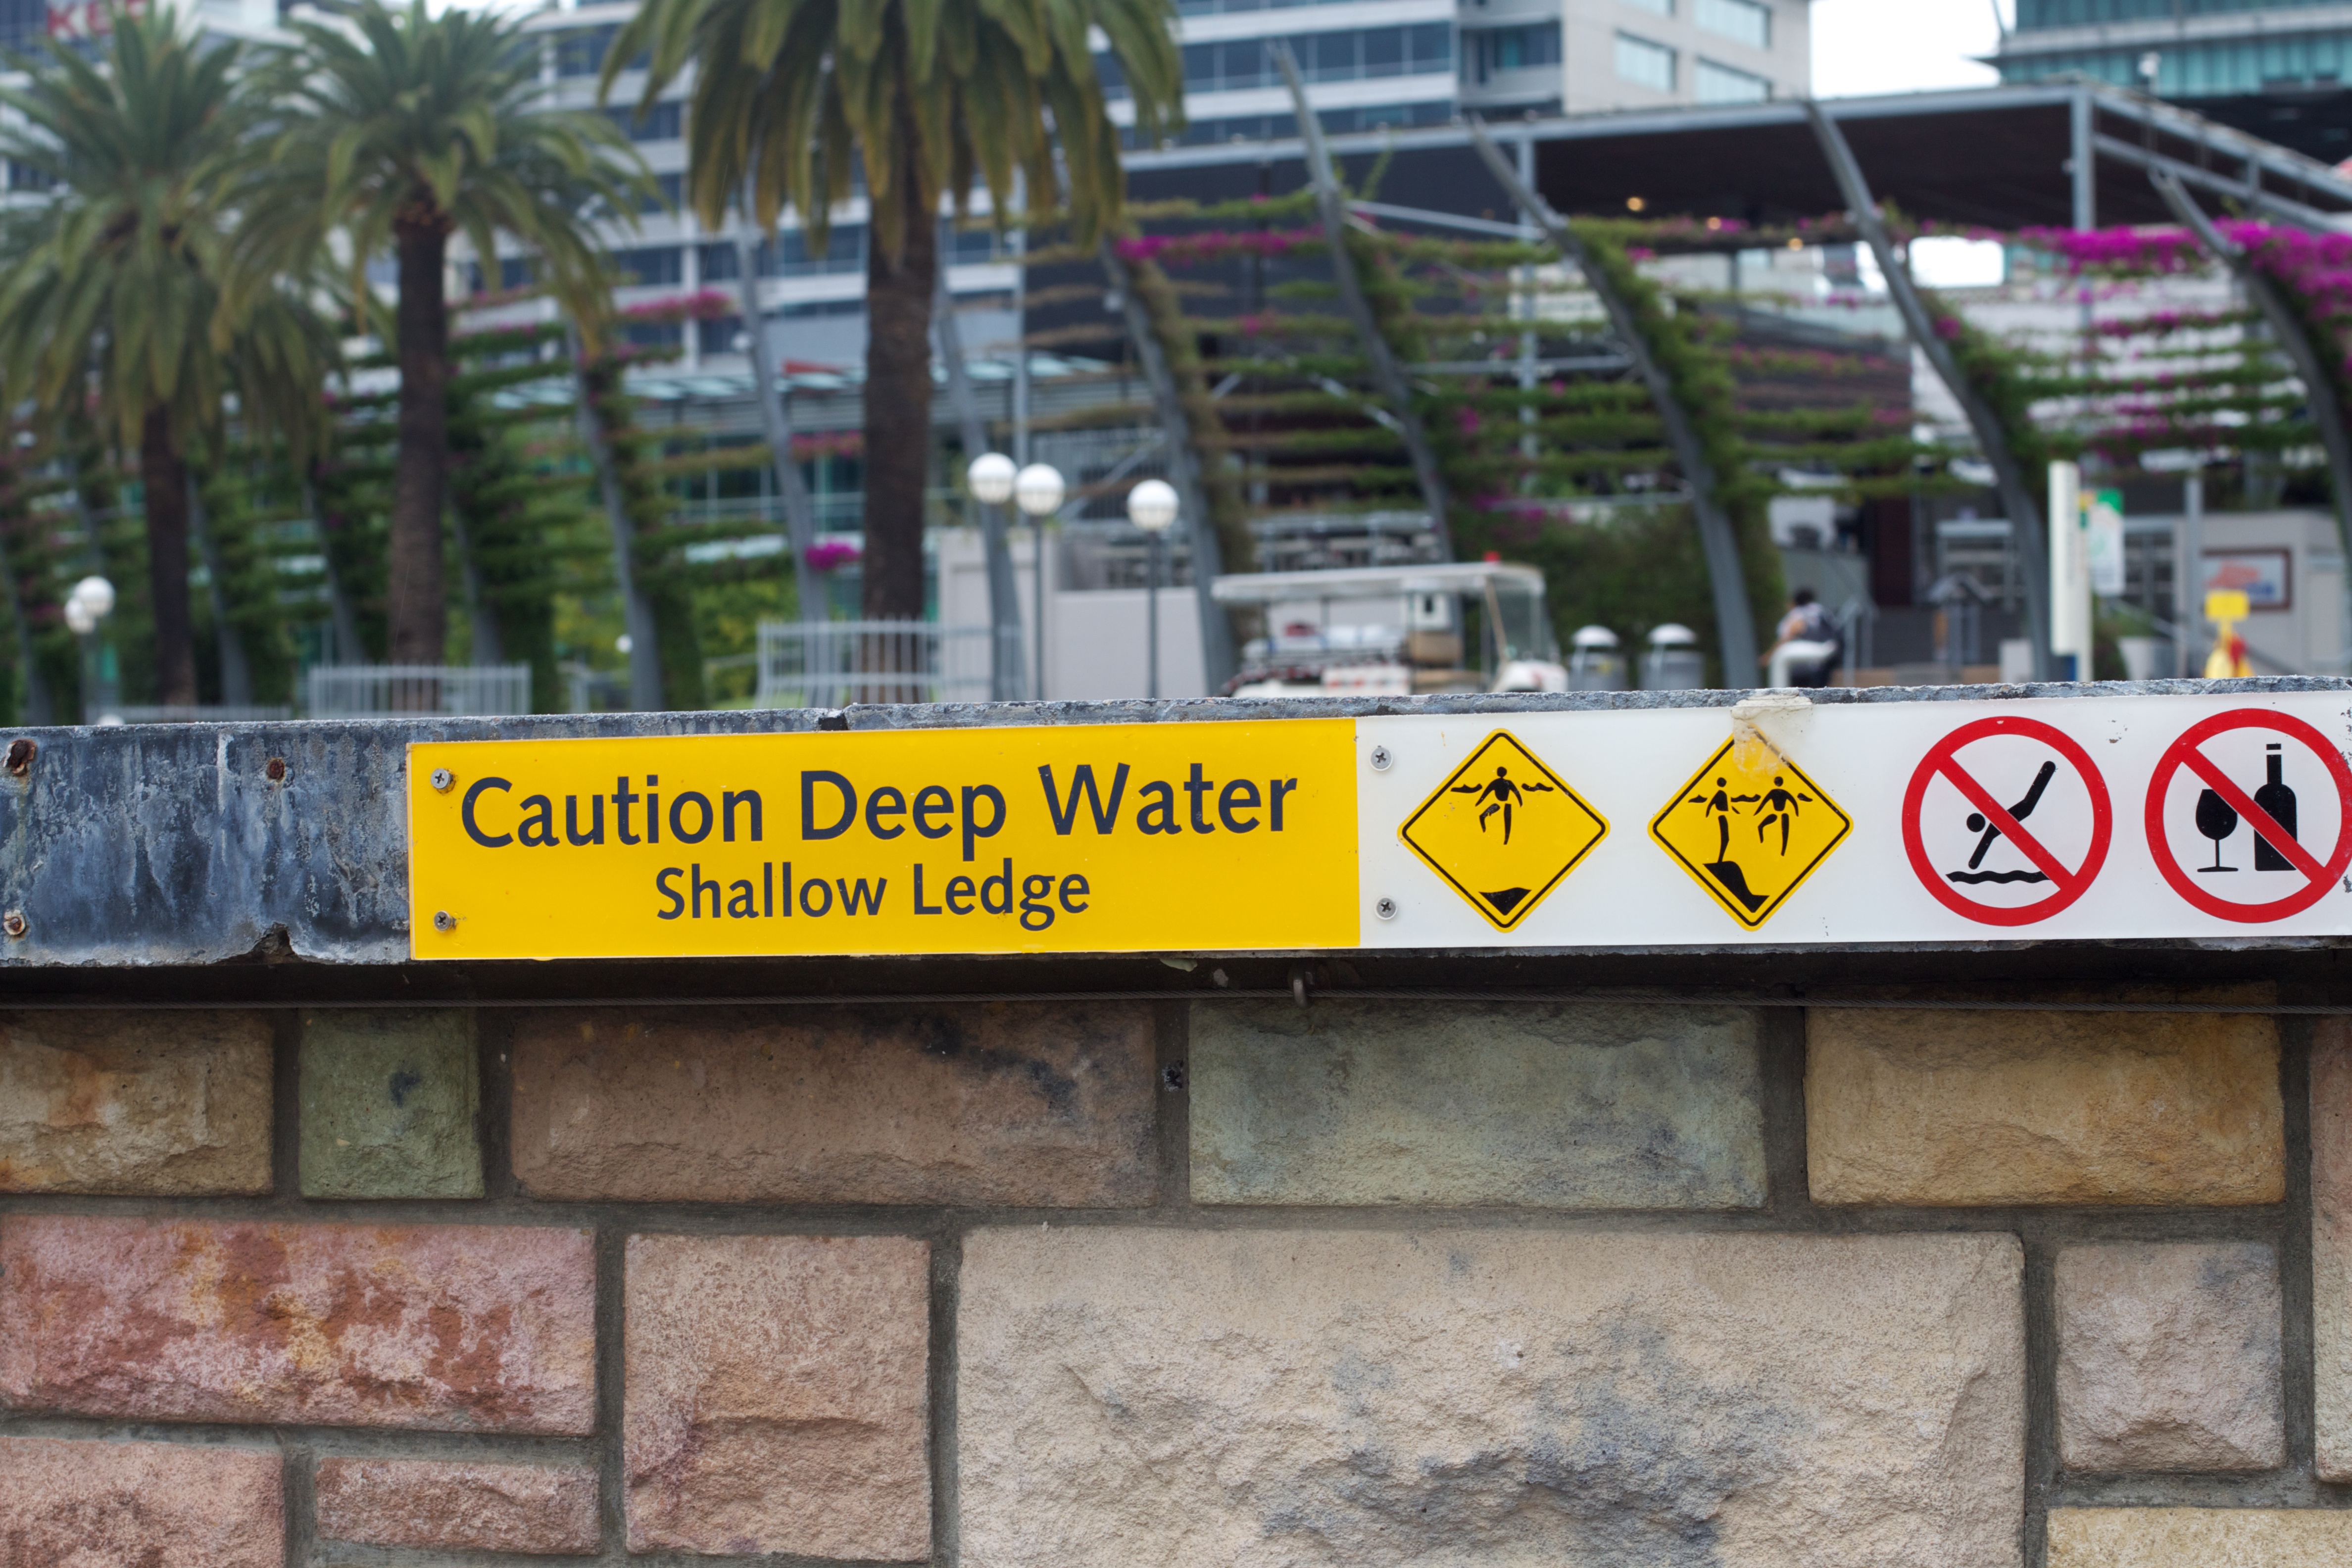
road, street, transport, sign, street sign, signage, urban area